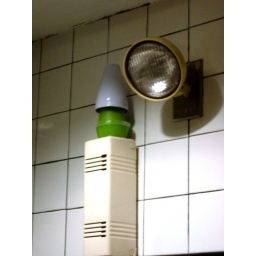
while waiting for our table i got stuck in the bathroom